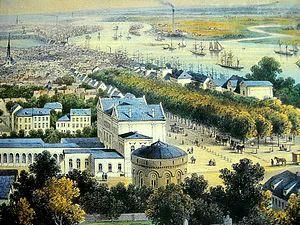
Altona est l'arrondissement le plus à l'ouest de la ville de Hambourg.